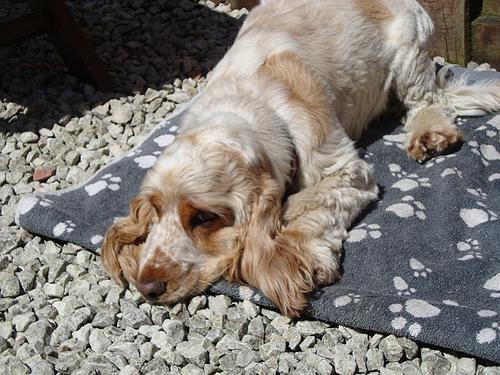
Breed: english cocker spaniel